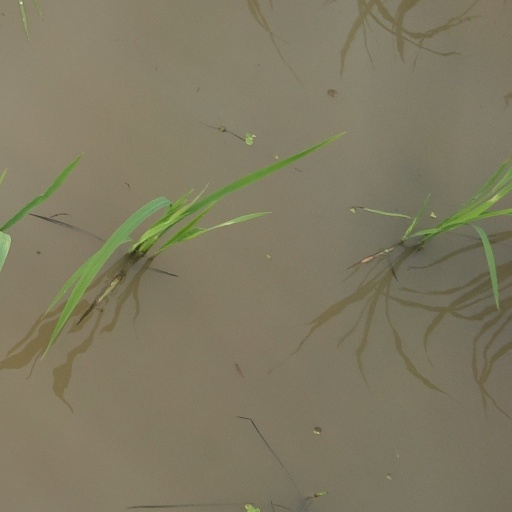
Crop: rice